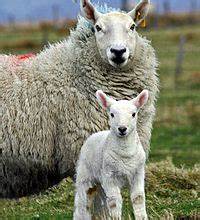
Label: sheep